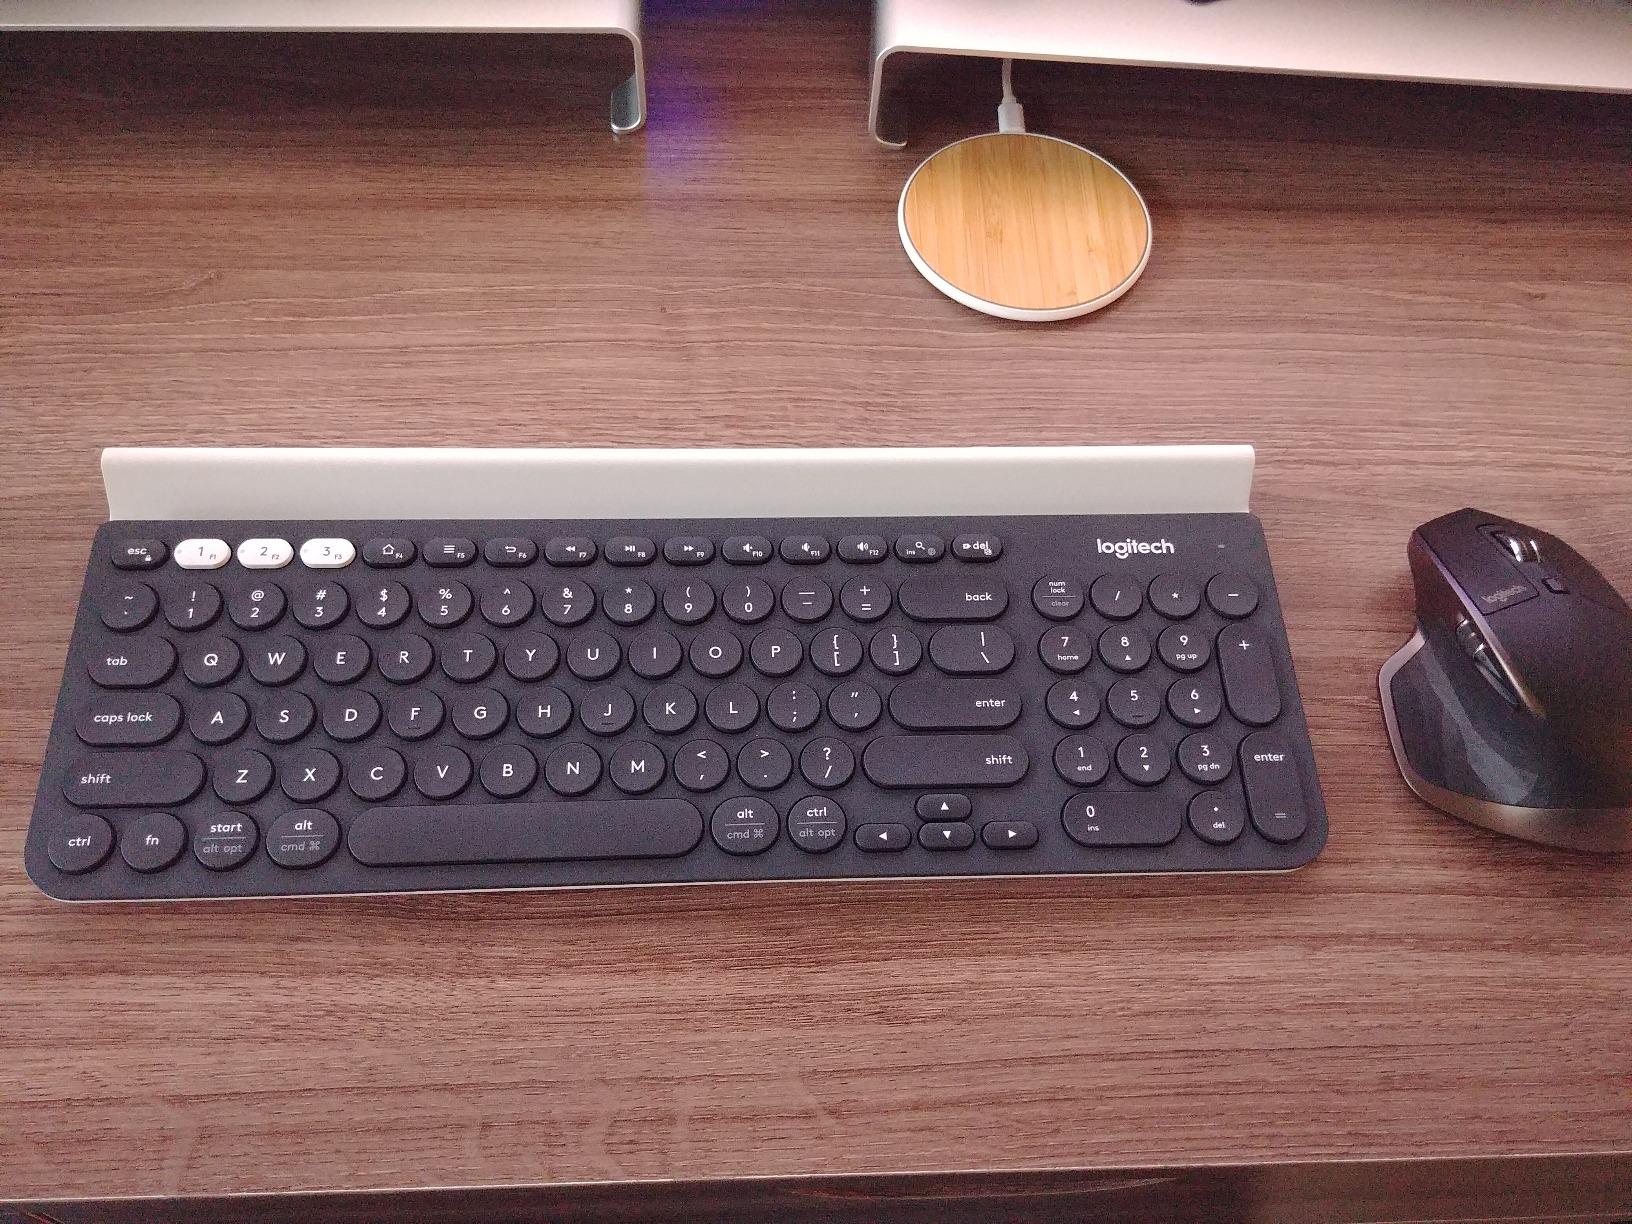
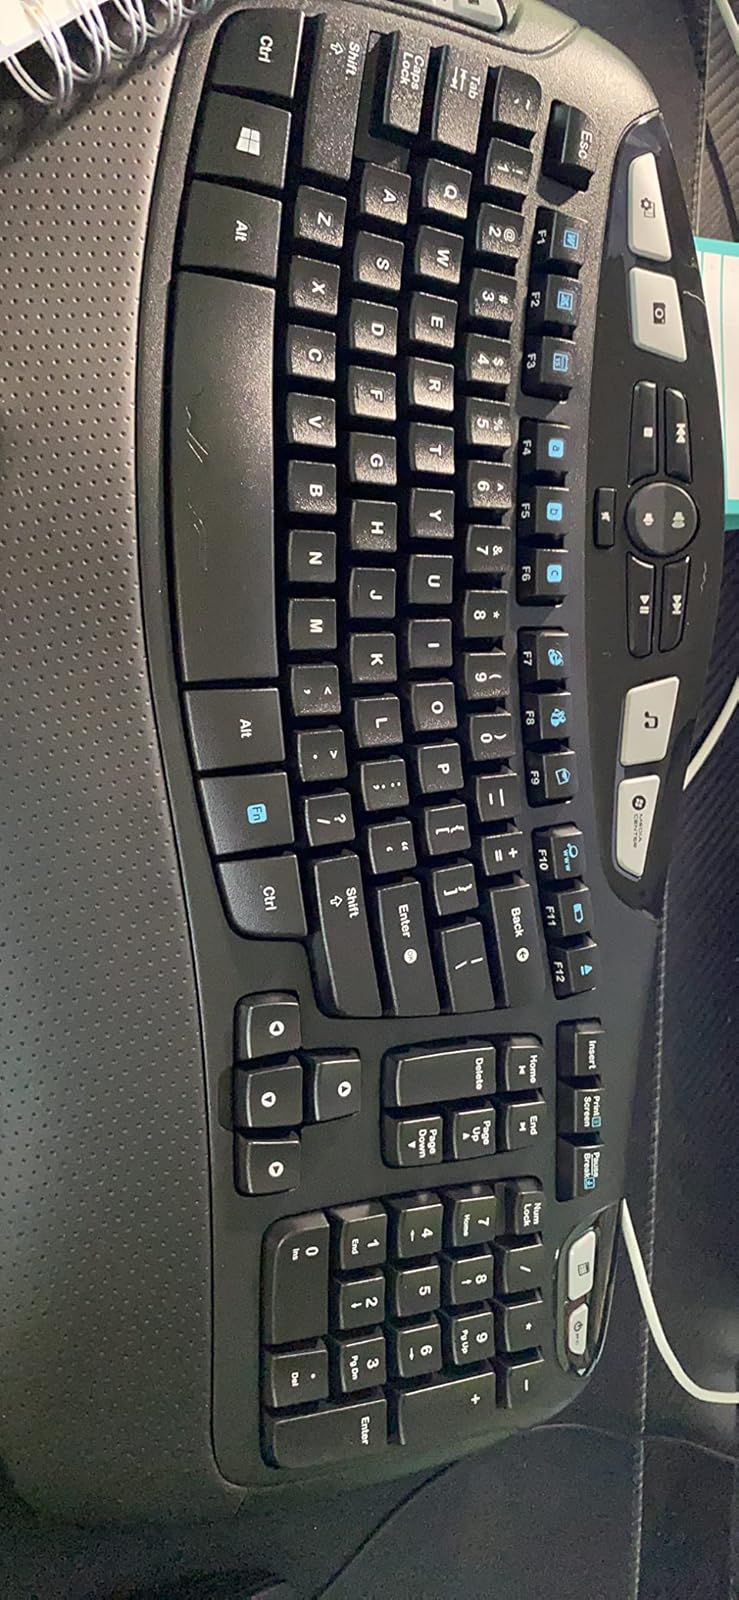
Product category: keyboard
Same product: no